Gertrude Stein

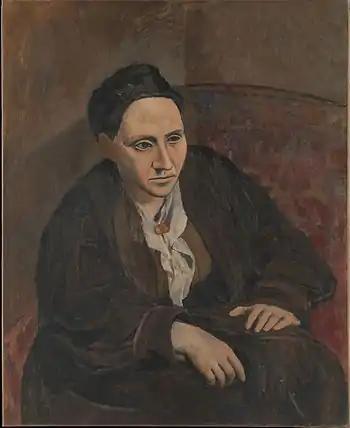
Pablo Picasso, "Portrait of Gertrude Stein", 1906, Metropolitan Museum of Art, New York. When someone commented that Stein didn't look like her portrait, Picasso replied, "She will." Stein wrote "" (1923) in response to the painting.

The gatherings in the Stein home "brought together confluences of talent and thinking that would help define modernism in literature and art". Dedicated attendees included Pablo Picasso, Ernest Hemingway, F. Scott Fitzgerald, Sinclair Lewis, Ezra Pound, Gavin Williamson, Thornton Wilder, Sherwood Anderson, Francis Cyril Rose, Bob Brown, René Crevel, Élisabeth de Gramont, Francis Picabia, Claribel Cone, Mildred Aldrich, Jane Peterson, Carl Van Vechten, Henri Matisse and Georges Braque. Saturday evenings had been set as the fixed day and time for formal congregation so Stein could work at her writing uninterrupted by impromptu visitors.